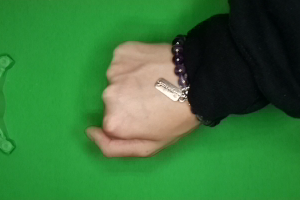
Label: rock